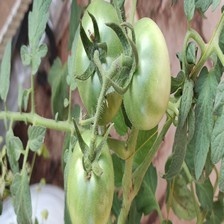
Label: tomato